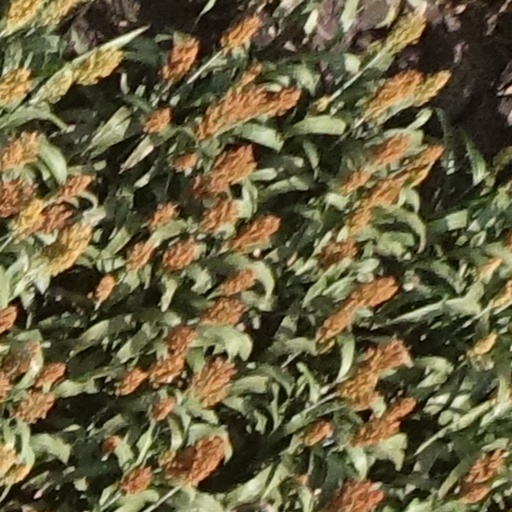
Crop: sorghum